Norbert Walter (volleyball)

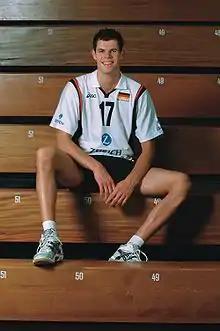
Walter in 2006

Norbert Walter (born 1 July 1979) is a German professional volleyball player. His position on the field is middle blocker. He is currently playing for Italian side Canadiens Mantova. He's playing for the national team since 1999.